Charles Brainerd House

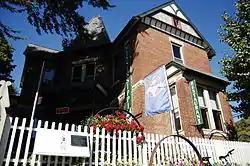

The Charles Brainerd House is a historic house located at 420 E. Main St. in Grafton, Illinois. The house was built in 1885 for Charles Corrington Brainerd, the superintendent of the Grafton Stone and Transportation Company. Architect William Embley designed the house in the Queen Anne style. The house has an asymmetrical plan which includes an angled front entrance and a multi-component roof with several gables and a pyramid above the entrance. Three of the gable ends feature coved cornices and decorative shingles and wood pieces. The front porch is supported by turned posts and features quarter round brackets and a spindlework cornice on its roof. The house was added to the National Register of Historic Places on February 5, 1998.